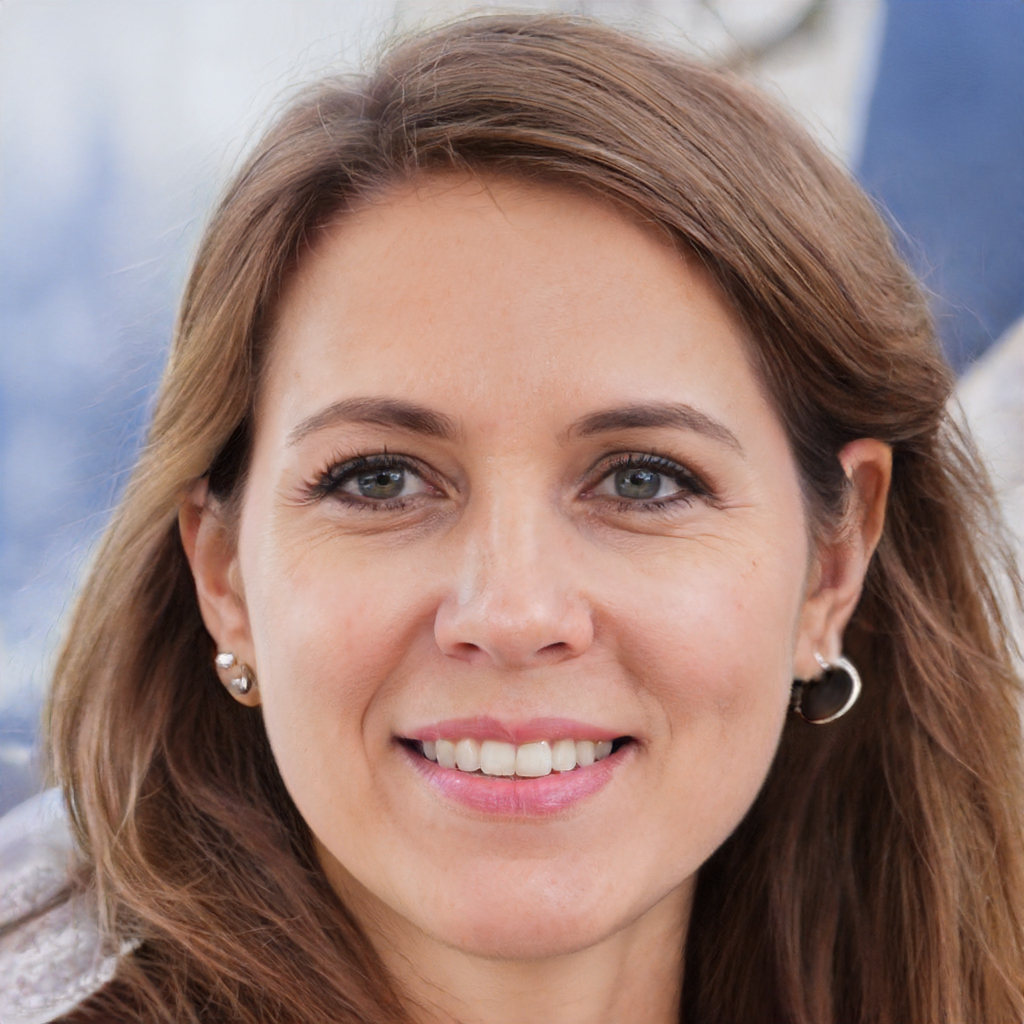
Gender: Female